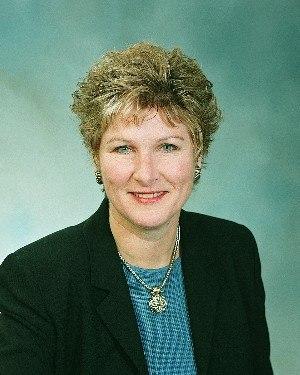
Le conseiller du président des États-Unis est un haut fonctionnaire américain, assistant du président des États-Unis et membre du Bureau exécutif. La fonction est établie lors de l'entrée en fonction de Richard Nixon et actuellement occupée par Kellyanne Conway.
Le Temple de la renommée des femmes du Texas est créé en 1984 par la Commission du Gouverneur sur les Femmes. Les lauréates sont sélectionnées tous les deux ans à partir de propositions du public. Elles doivent soit être natives du Texas, soit y résider au moment de leur nomination.